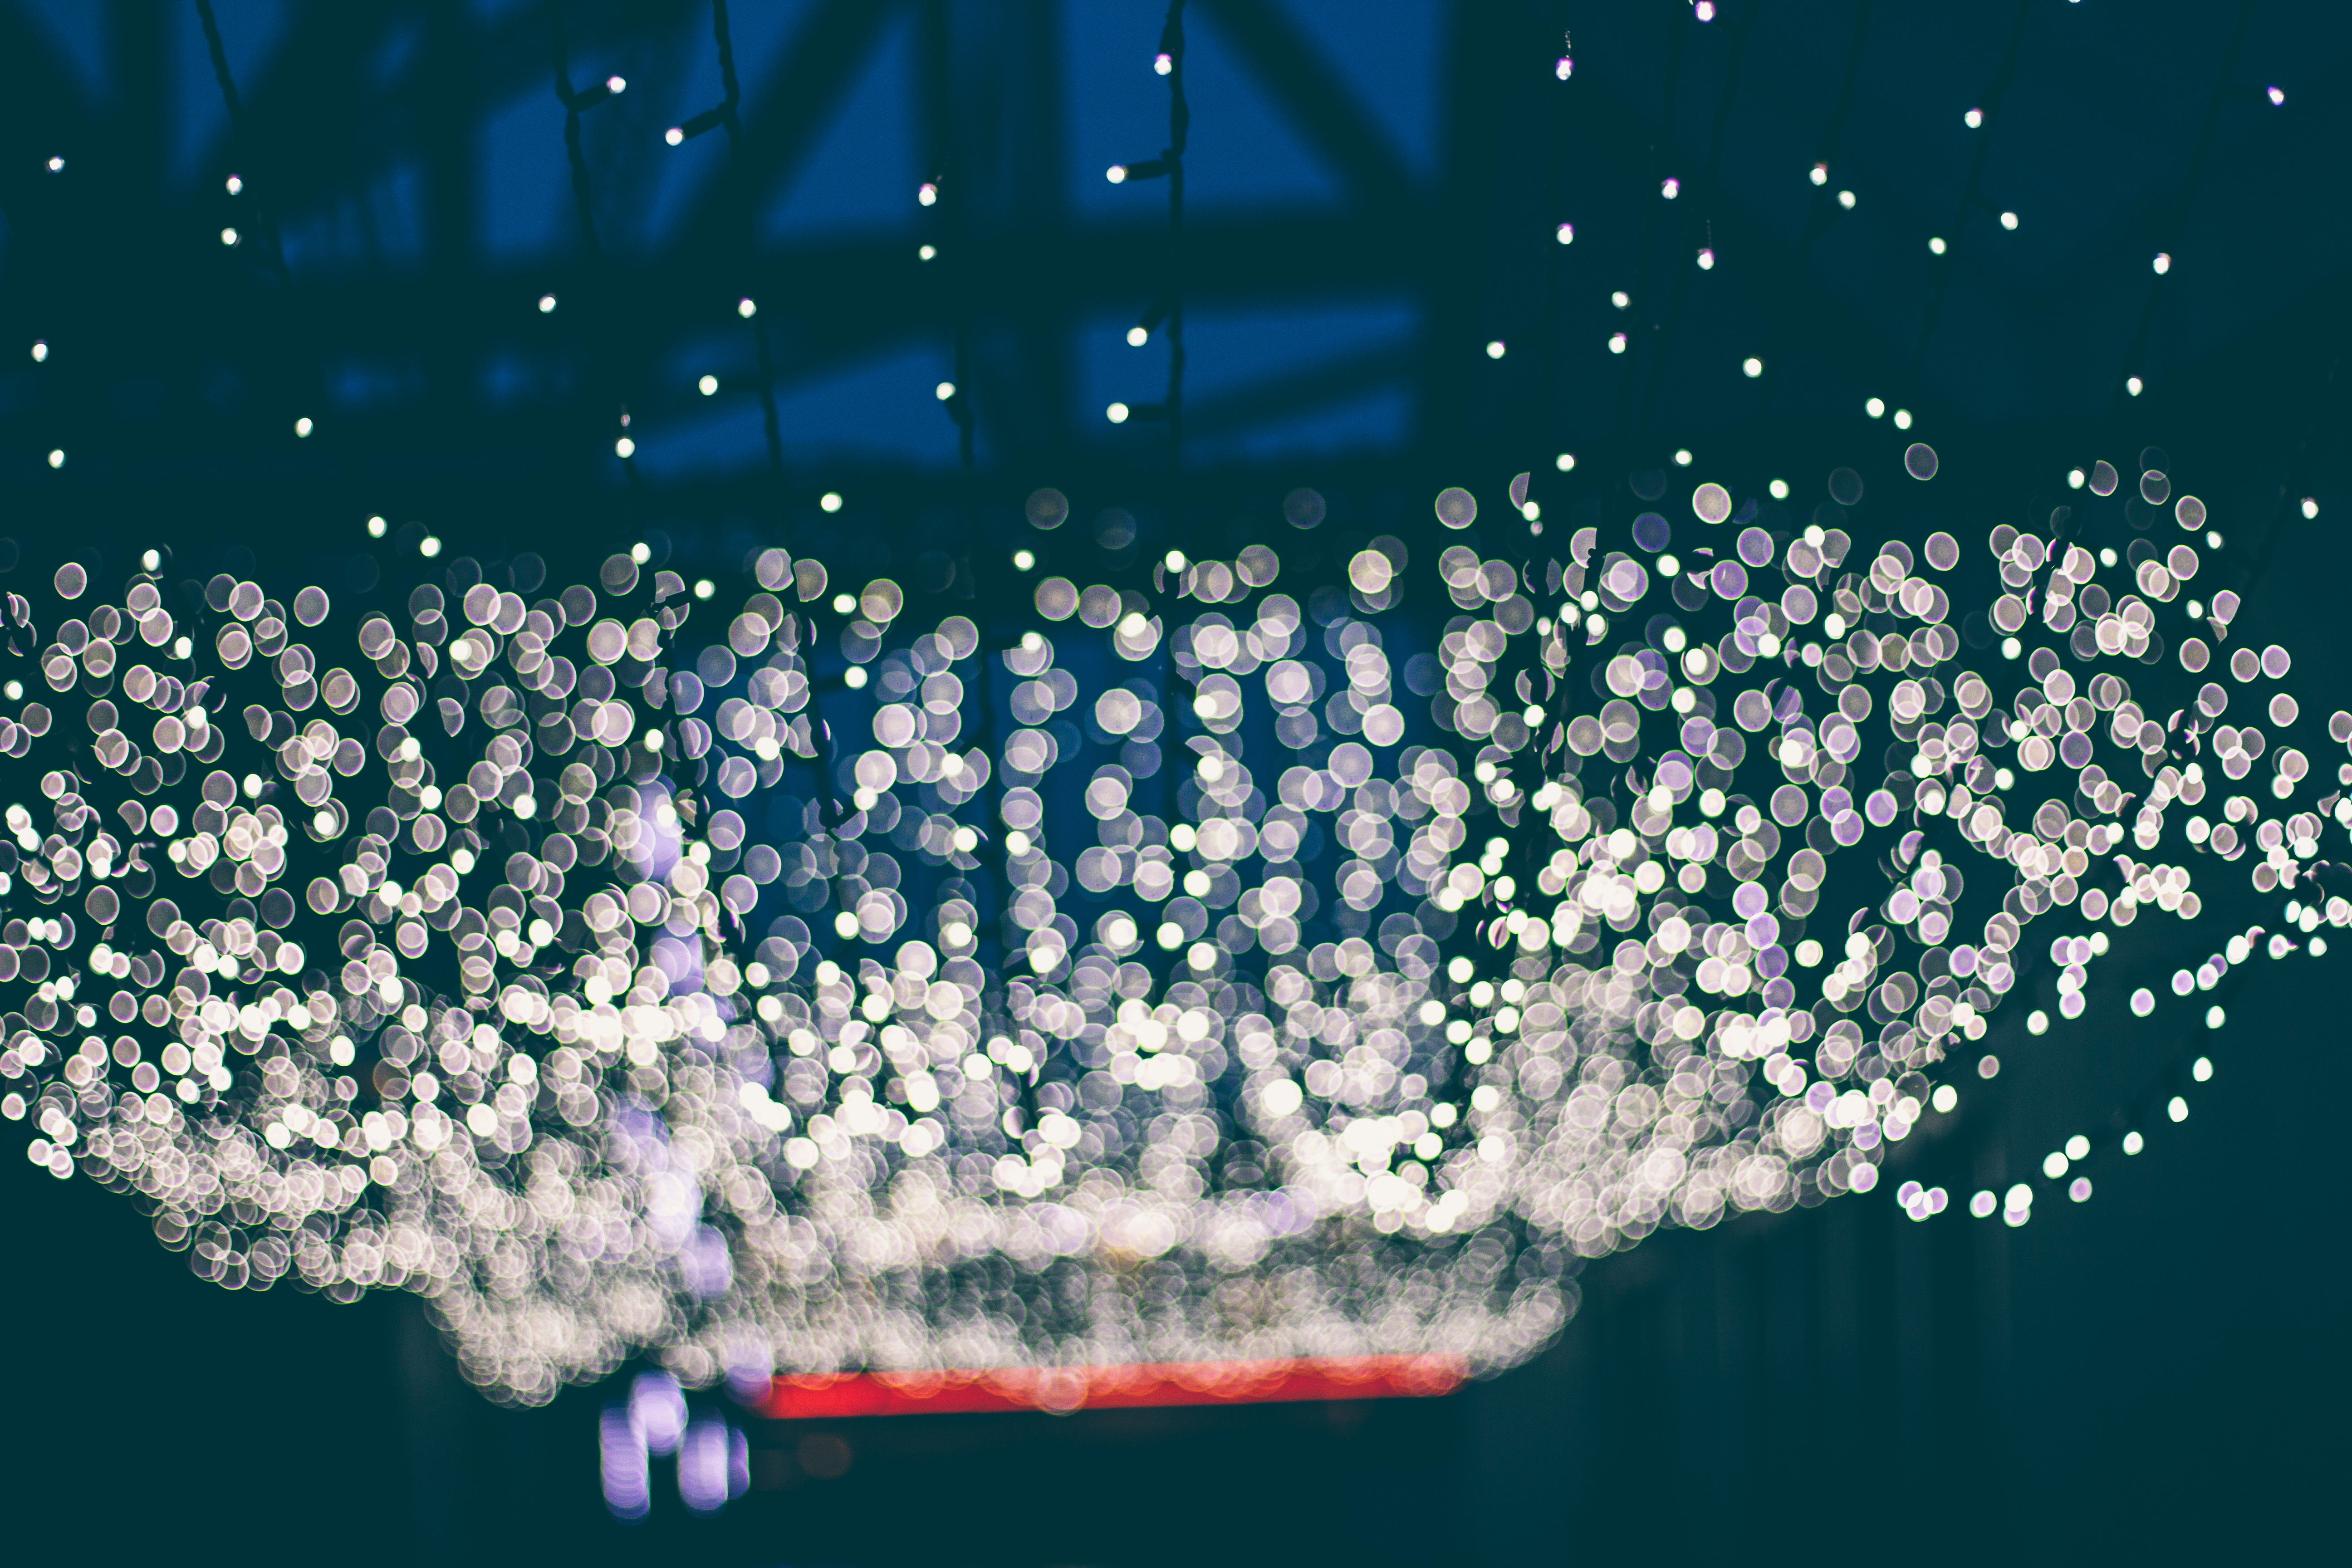
water, flower, reflection, blue, macro photography, computer wallpaper